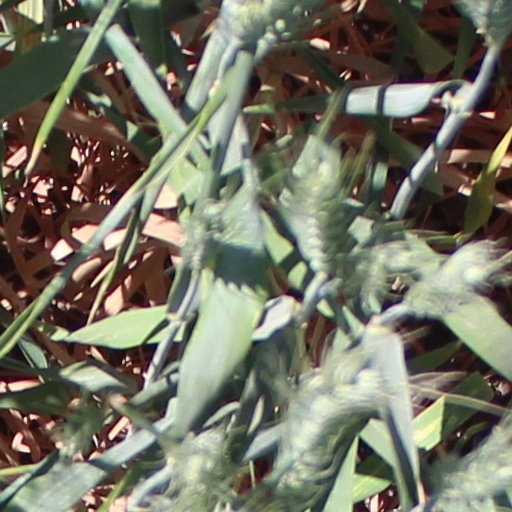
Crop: wheat